University College, Durham

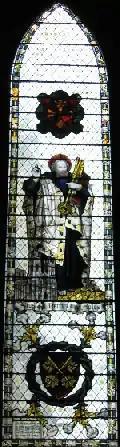

Some 700 undergraduates attend Castle, making it slightly smaller than the average Durham college. Of these students, around 100 live in the castle itself, while another 250 are housed in the college's surrounding buildings.